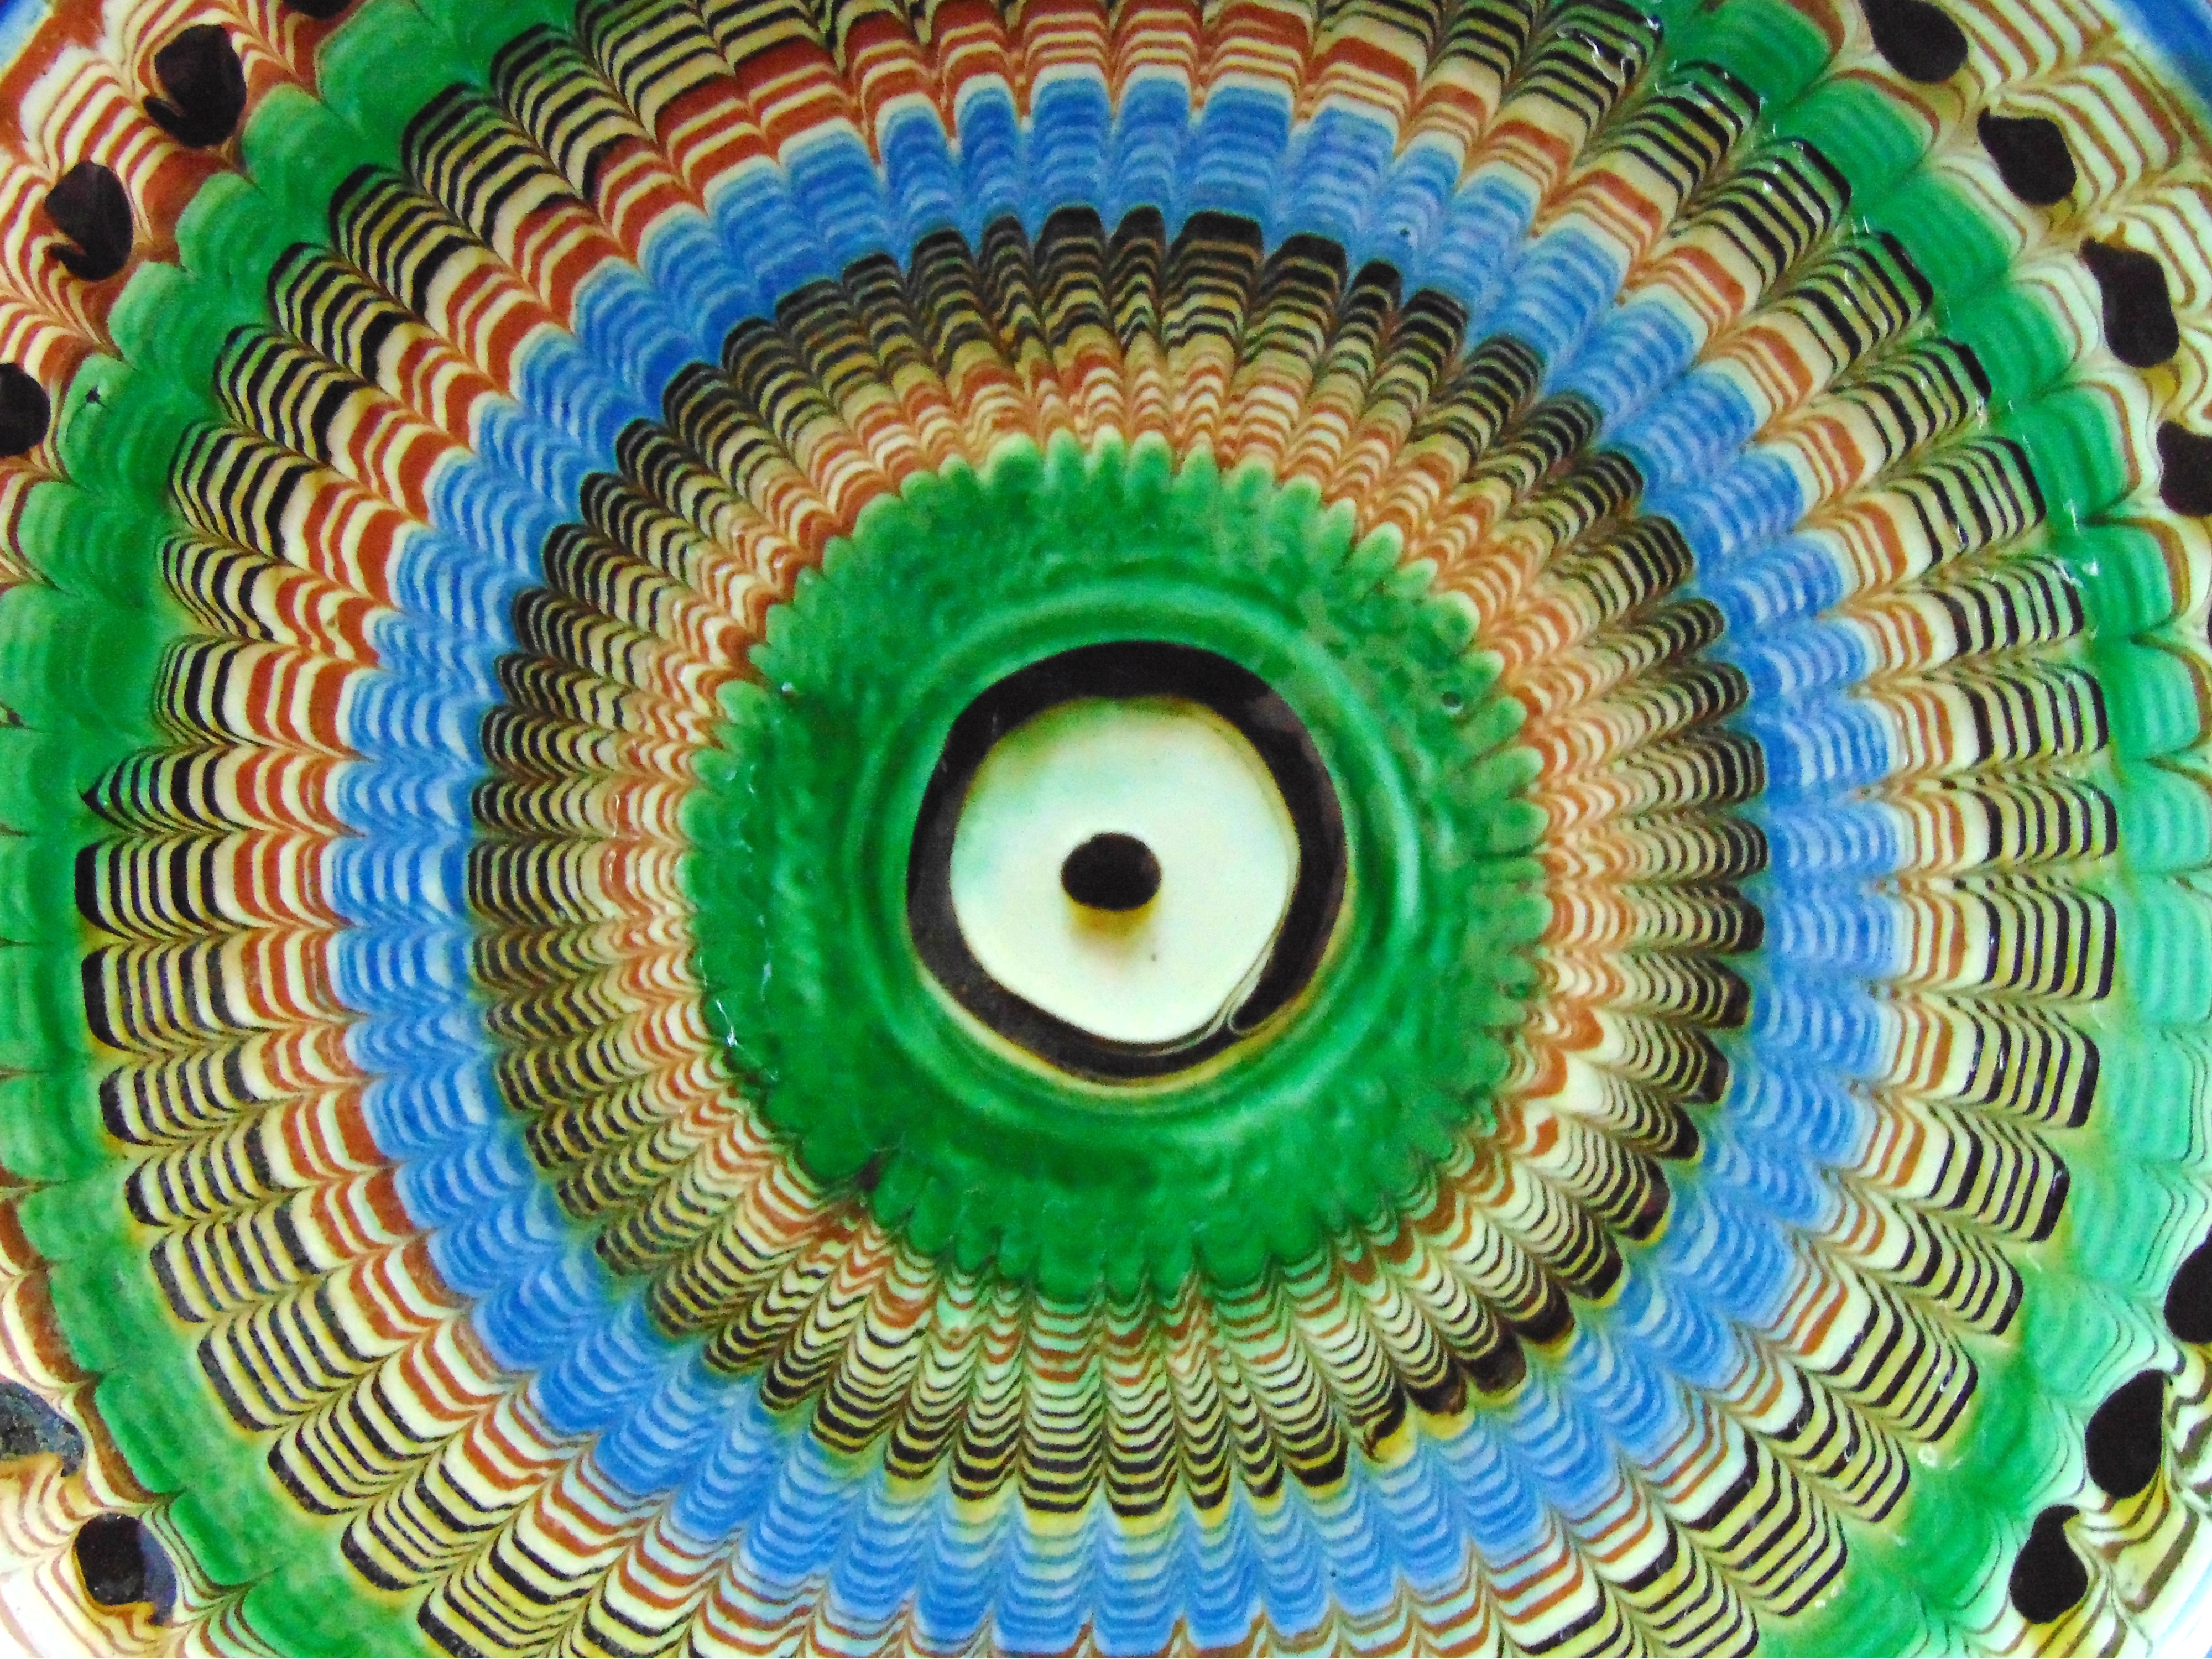
spiral, pattern, green, ceramic, pottery, circle, painting, art, handmade, clay, peafowl, earthenware, traditional, romania, horezu, organic colors, fashion accessory